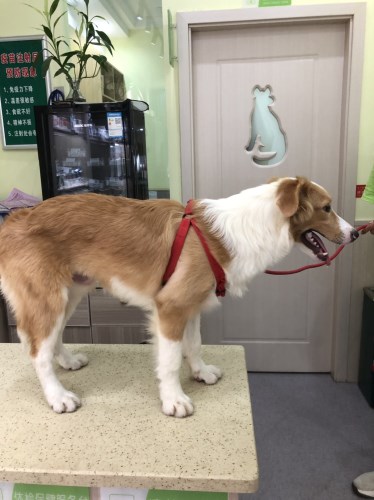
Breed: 2594-n000109-Border_collie